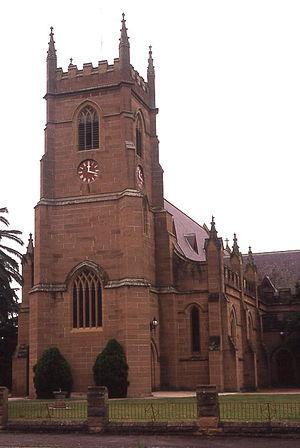
Singleton est une ville de la Nouvelle-Galles du Sud dans le Comté de Singleton, en Australie à 140 km au nord de Sydney sur les rives du fleuve Hunter.
Singleton est une ville de la Nouvelle-Galles du Sud dans le Comté de Singleton, en Australie à 140 km au nord de Sydney sur les rives du fleuve Hunter.